Call Girl (2007 film)

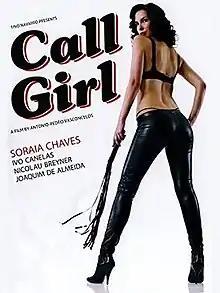
Film poster

Call Girl is a 2007 Portuguese film directed by António-Pedro Vasconcelos starring Soraia Chaves, Nicolau Breyner, Ivo Canelas and Joaquim de Almeida. It was the highest-grossing Portuguese film in 2007.